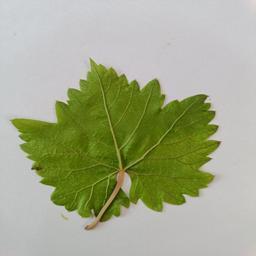
Label: Healthy Leaves